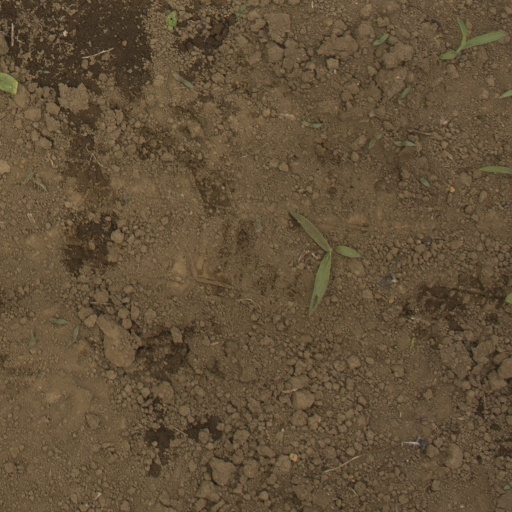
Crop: Jerusalem artichoke